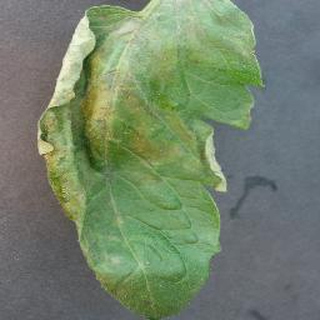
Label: tomato_late_blight